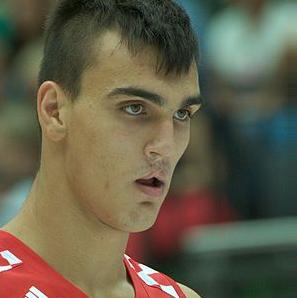
Age: 17